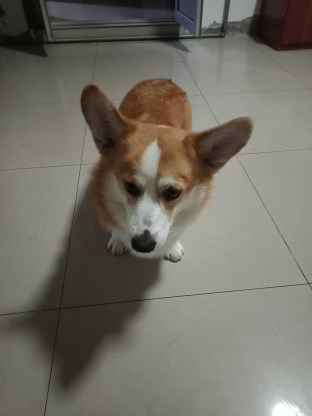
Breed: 2909-n000116-Cardigan